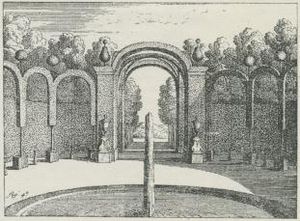
Havekunst / Den franske havestil
Buehække
Buehække
Havekunst er for så vidt nært beslægtet